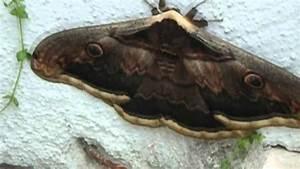
butterfly